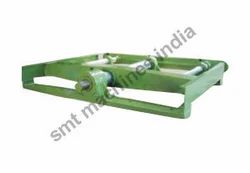
Label: Mechanical_Pusher